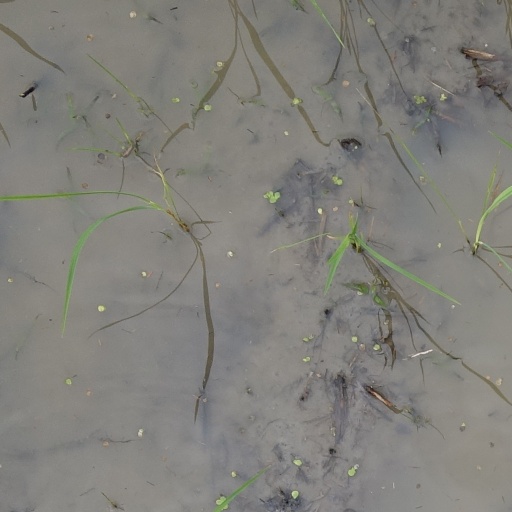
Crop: rice